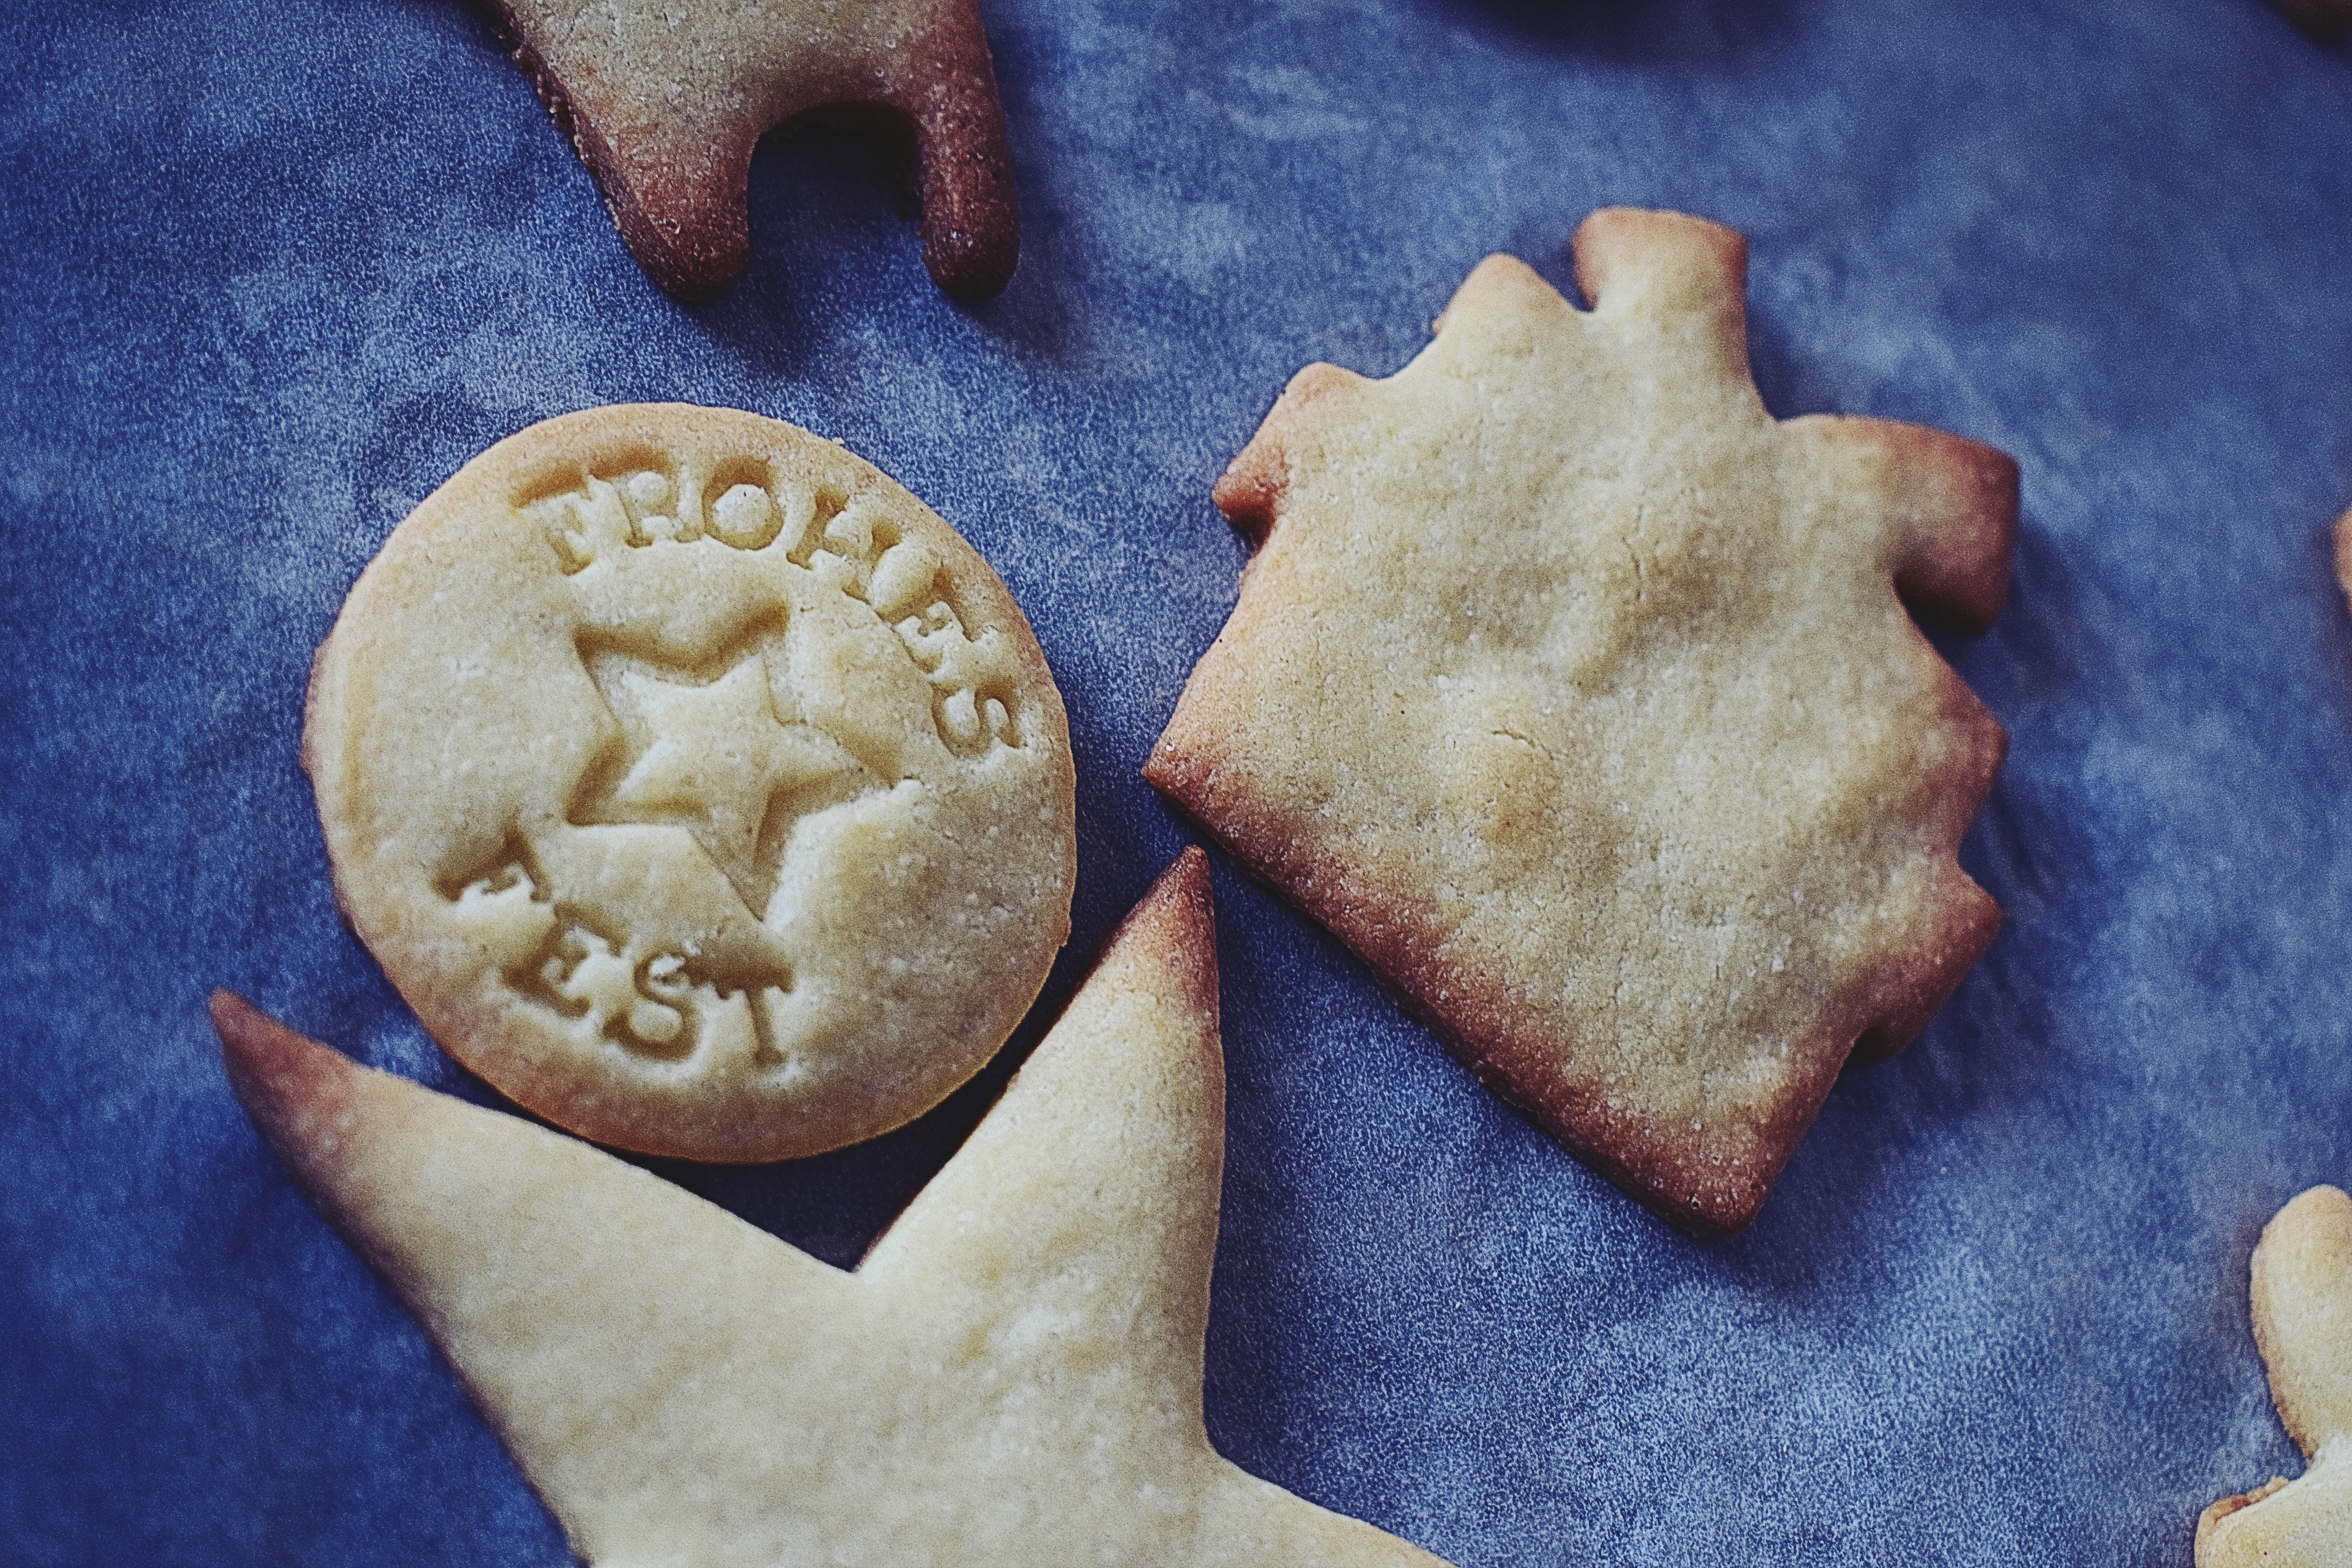
dish, food, produce, holiday, baking, christmas, cookie, dessert, homemade, sweets, gingerbread, weihnachten, baked goods, snack food, cookies and crackers, pl tzchen, frohes fest, ausstechpl tzchen, pl tzchen backen